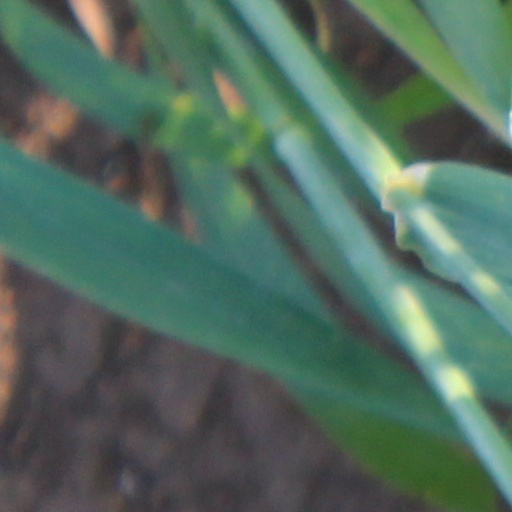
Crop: wheat